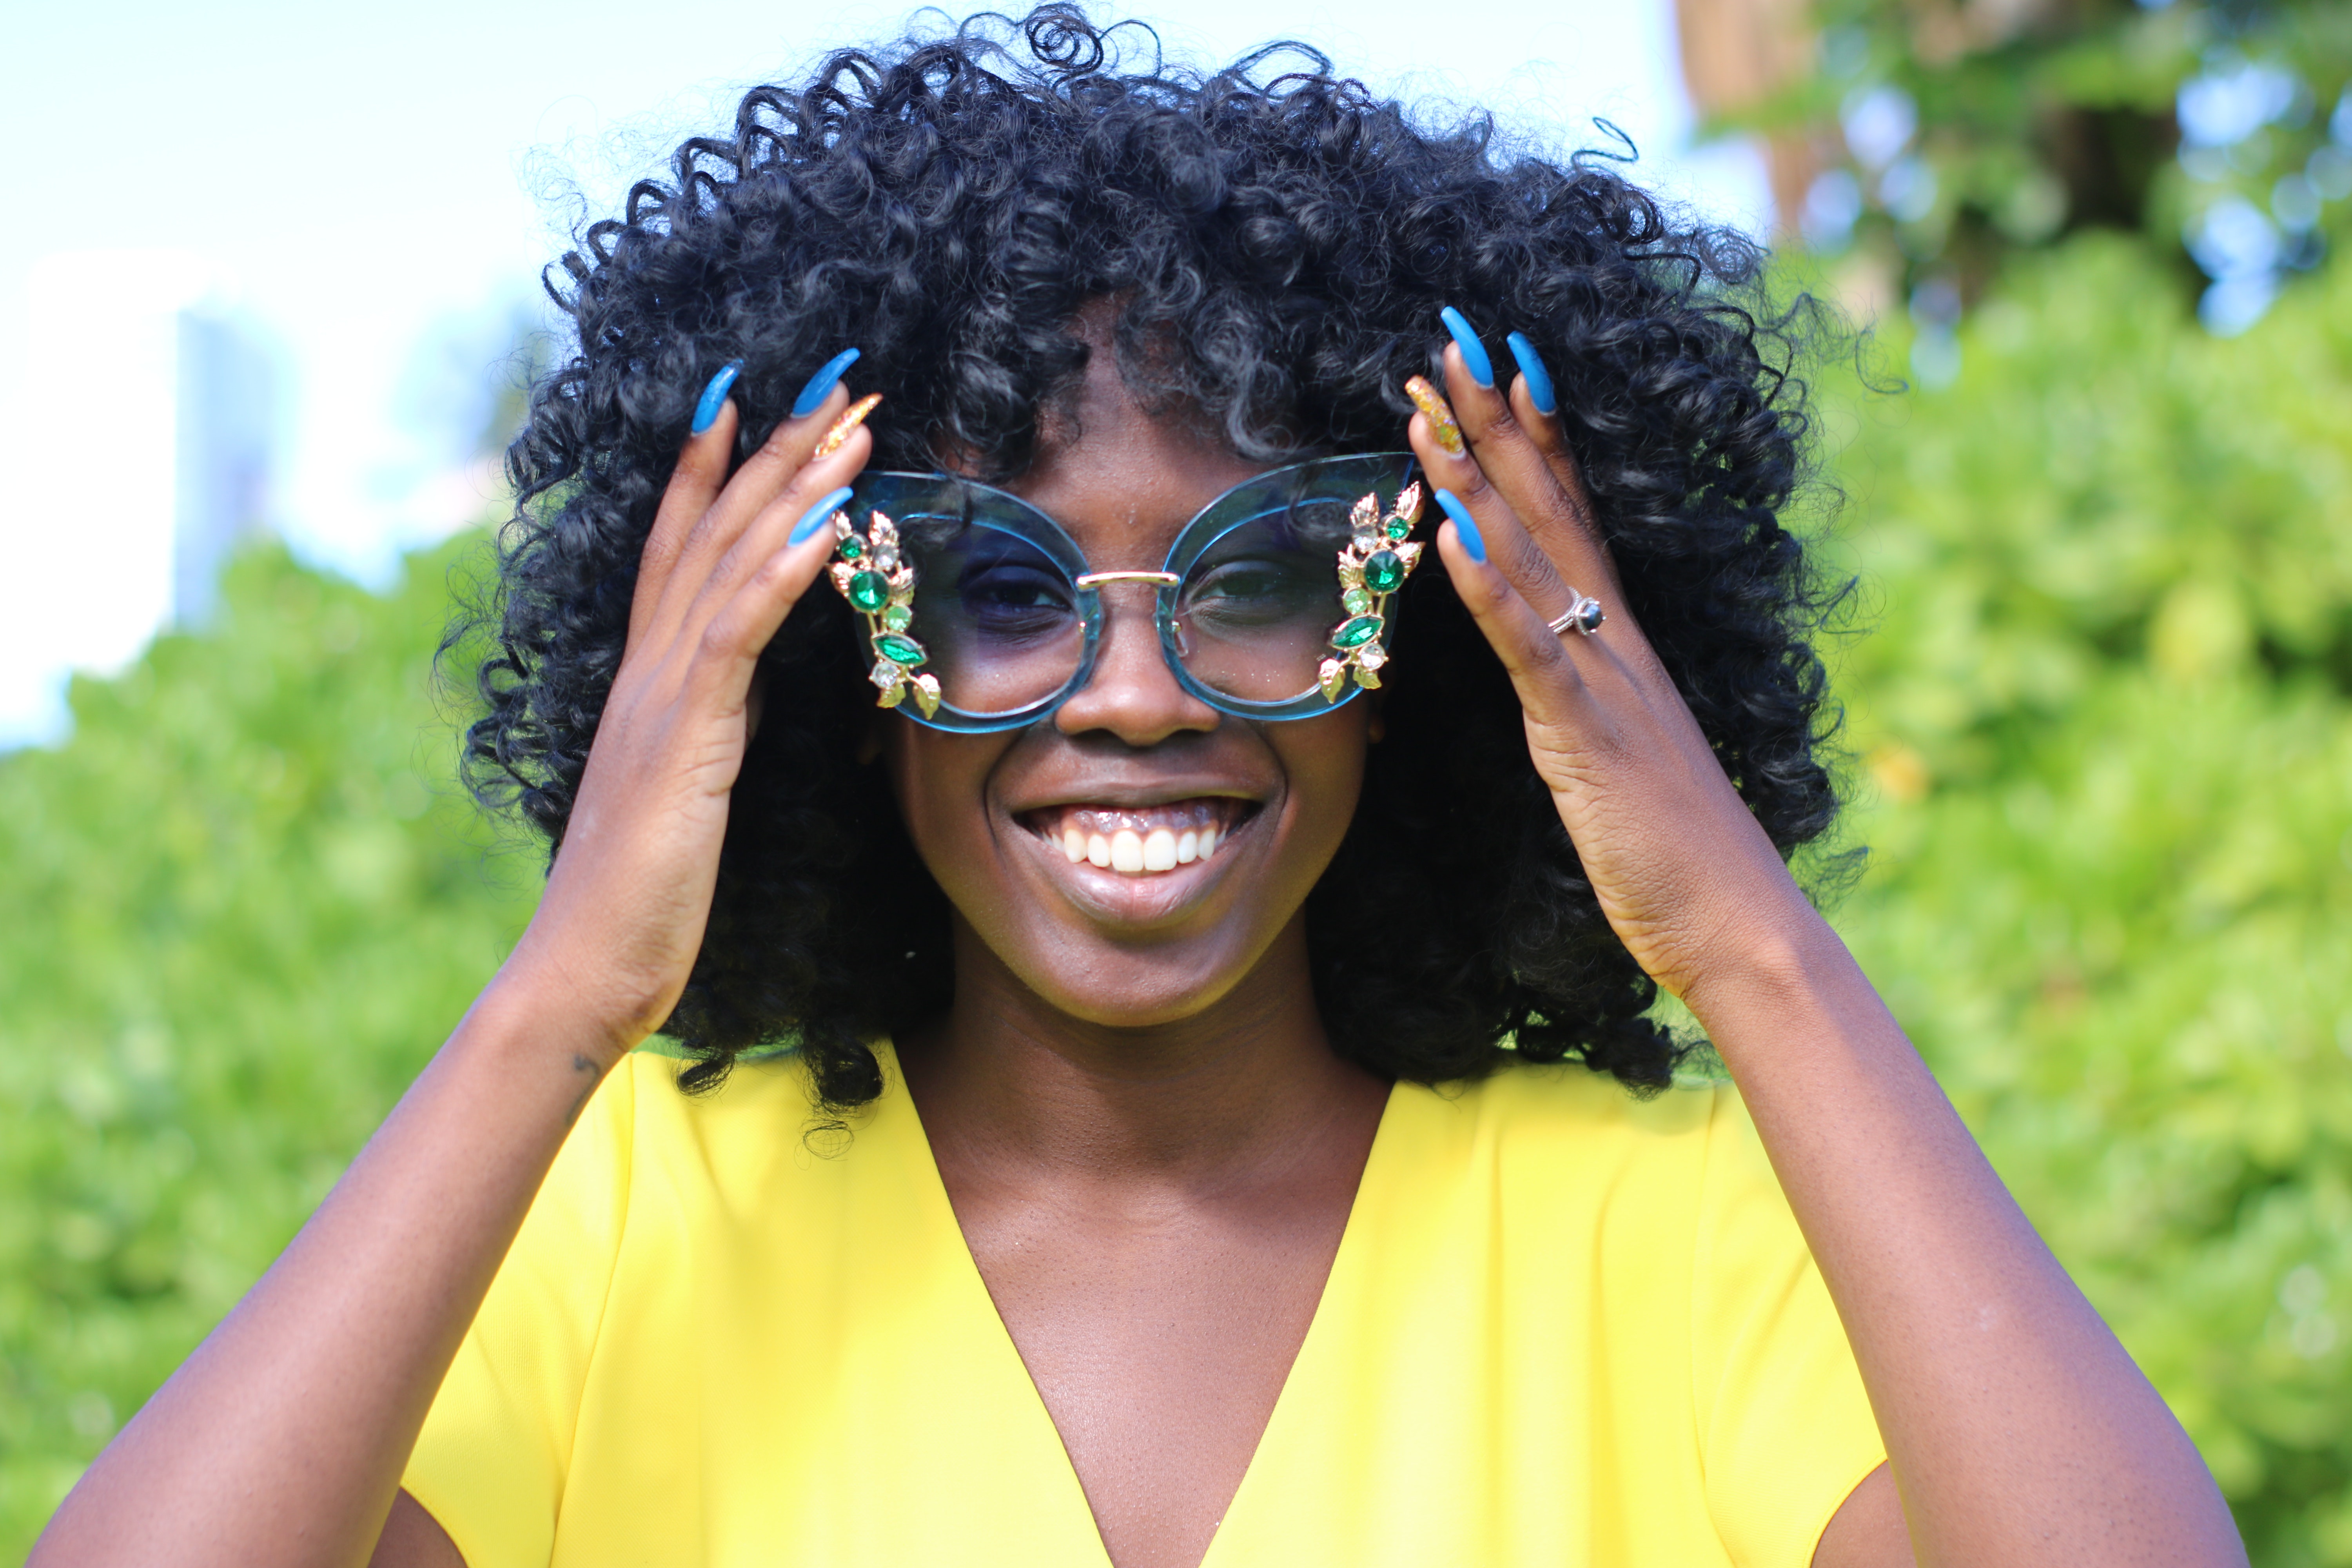
hair, yellow, eyewear, sunglasses, glasses, vision care, hairstyle, black hair, afro, fun, smile, girl, hair coloring